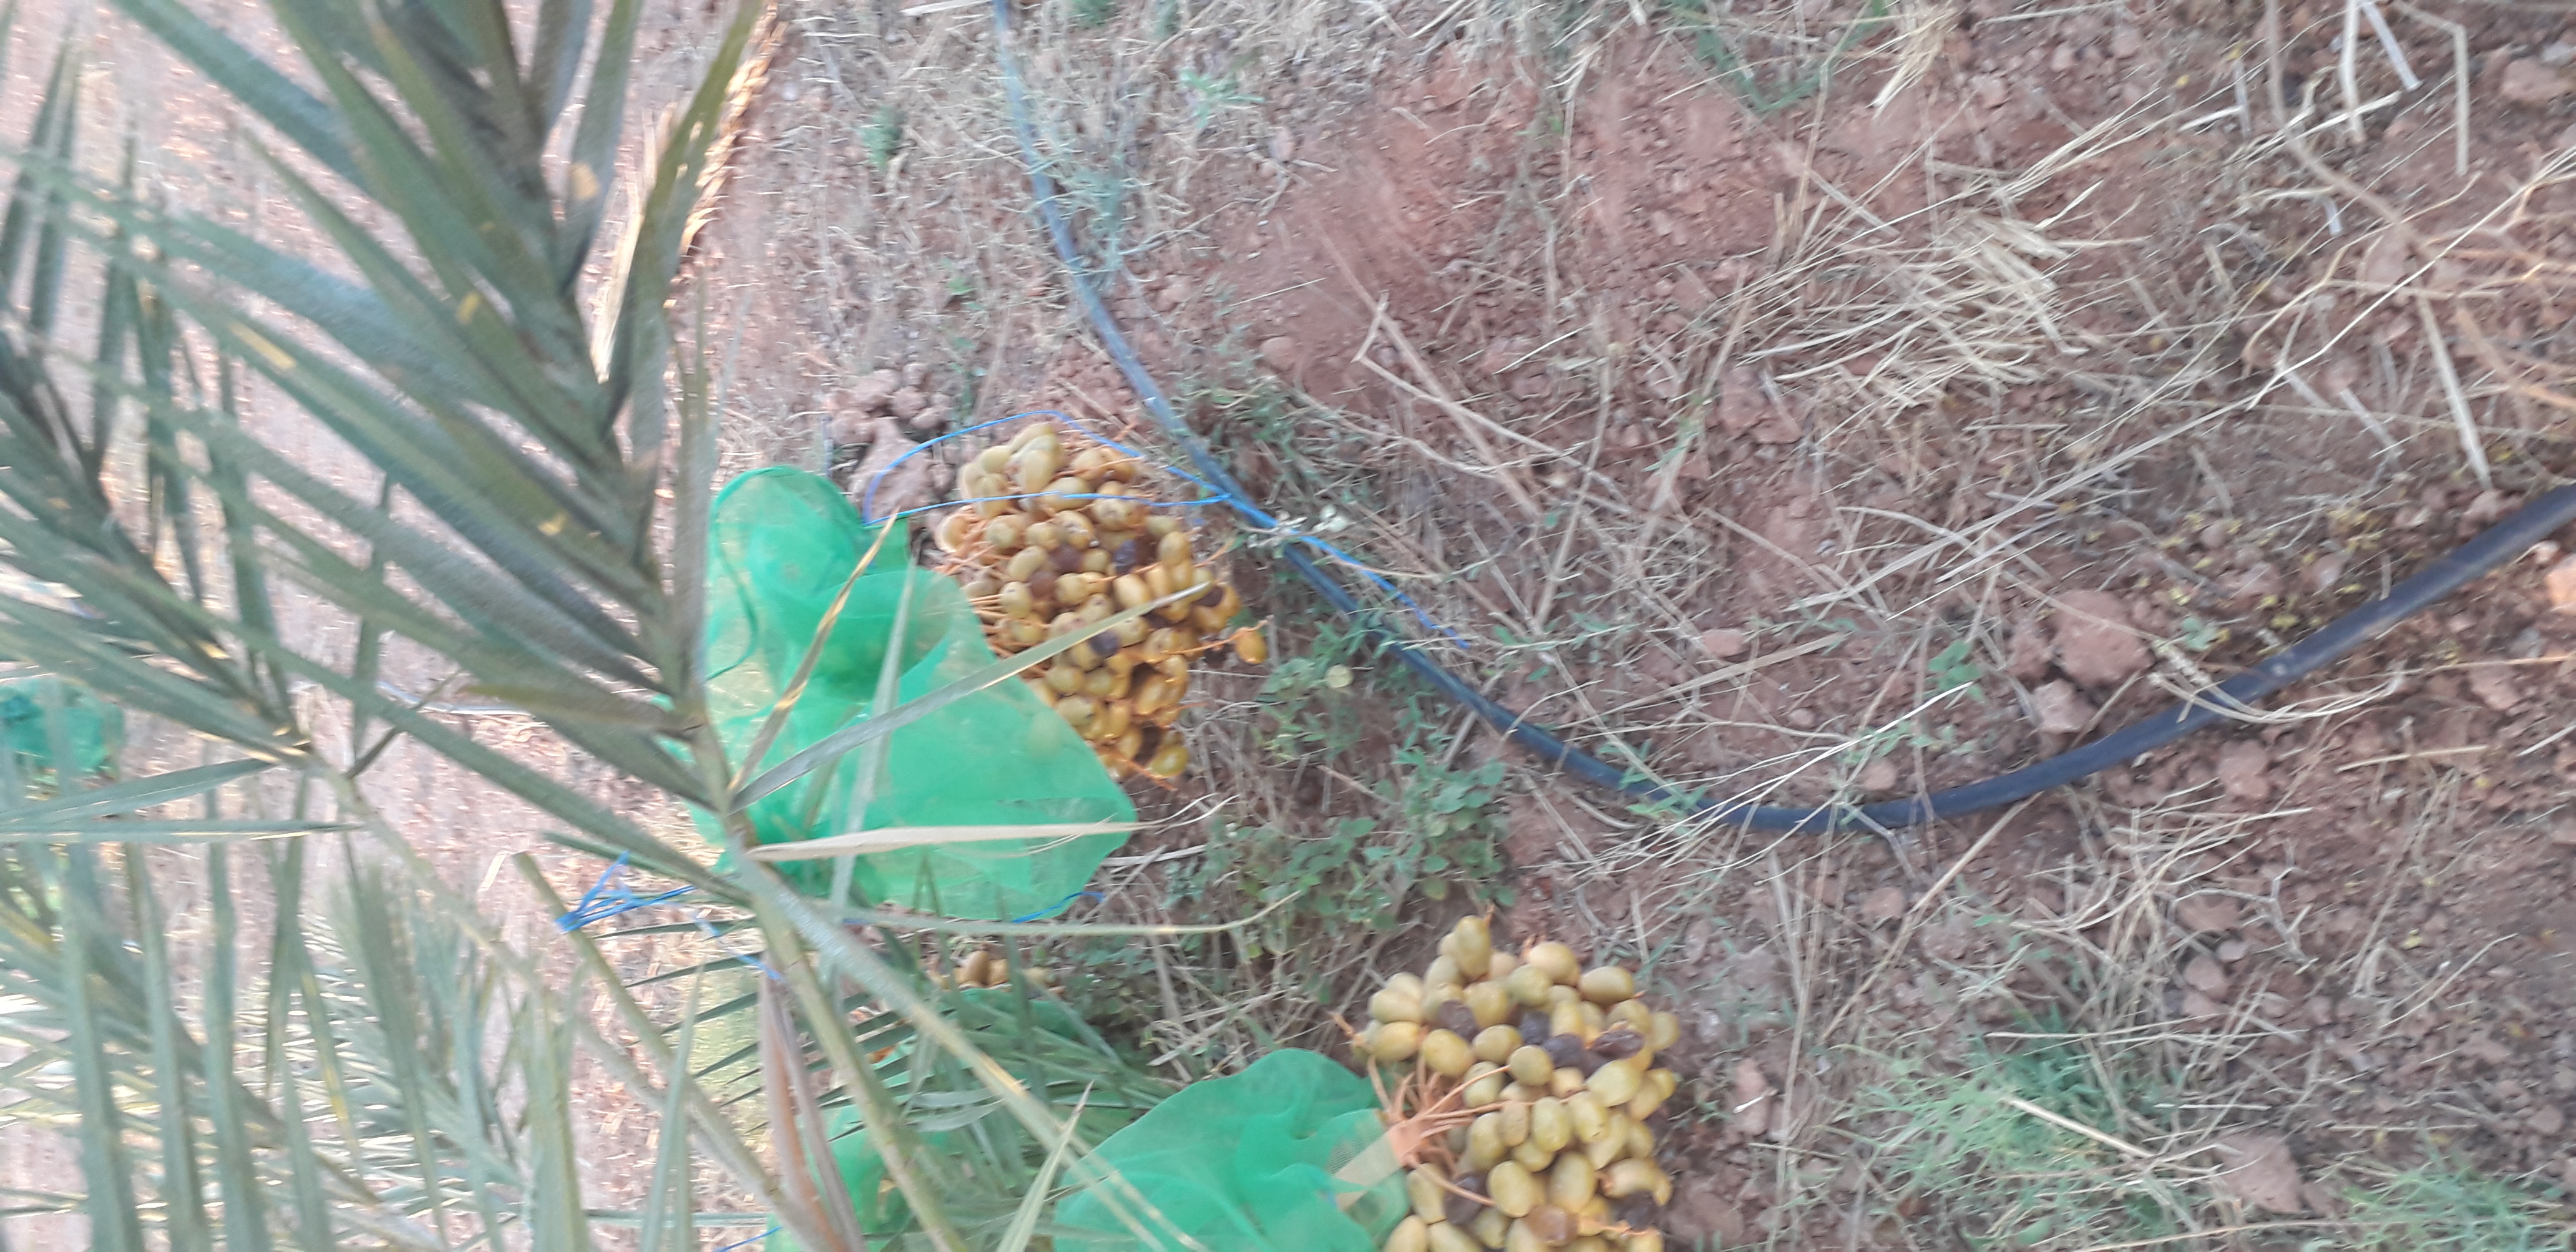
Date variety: Boufagous